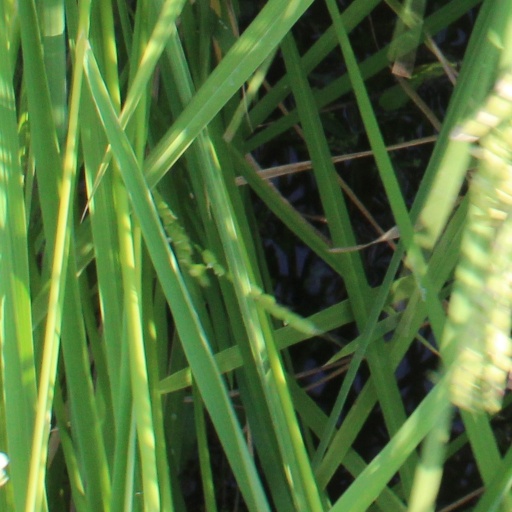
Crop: rice